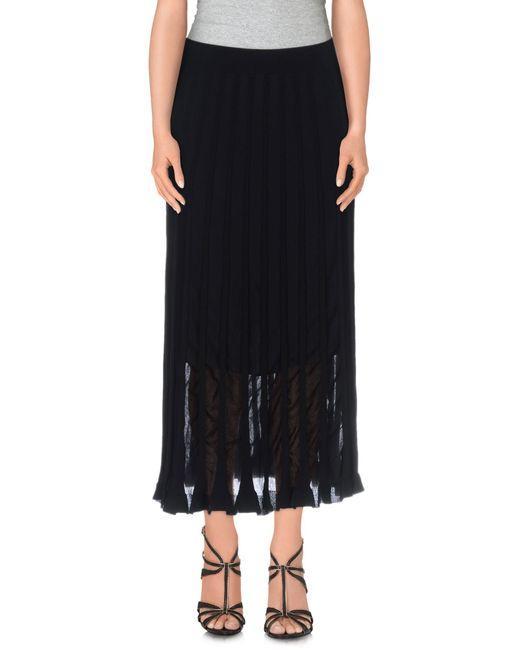
Schwarzer, durchsichtiger Netz-knöchellanger Damenrock